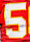
Number: 5